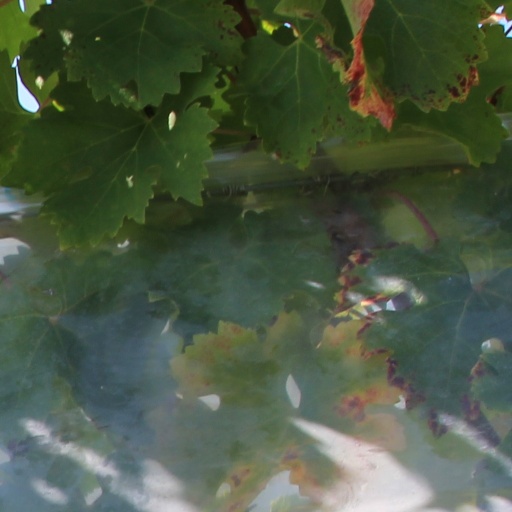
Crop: grape